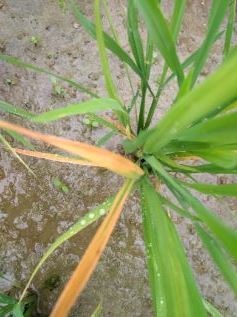
Disease: Tungro